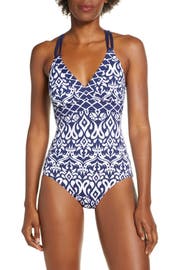
give yourself a little extra room for souvenir when you pack this reversible one one-piece done in a pattern that s equally eye catching no matter which way you wear it